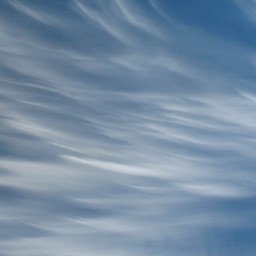
Cloud type: Cirrostratus (Cs)